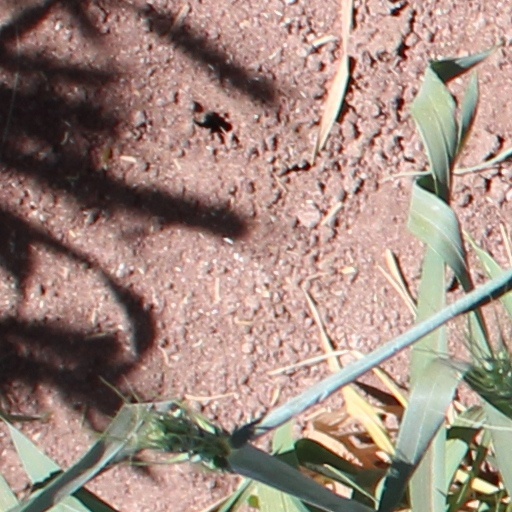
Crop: wheat